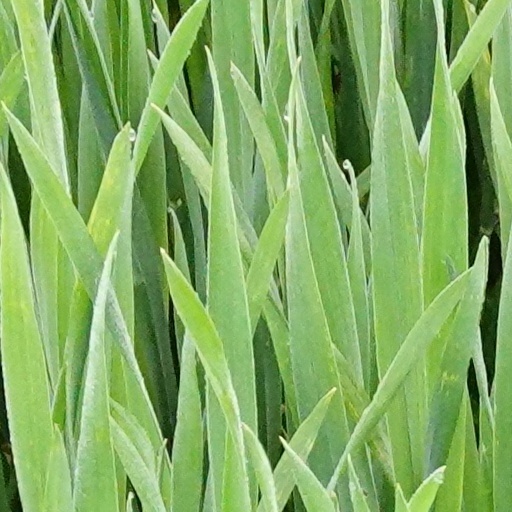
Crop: wheat